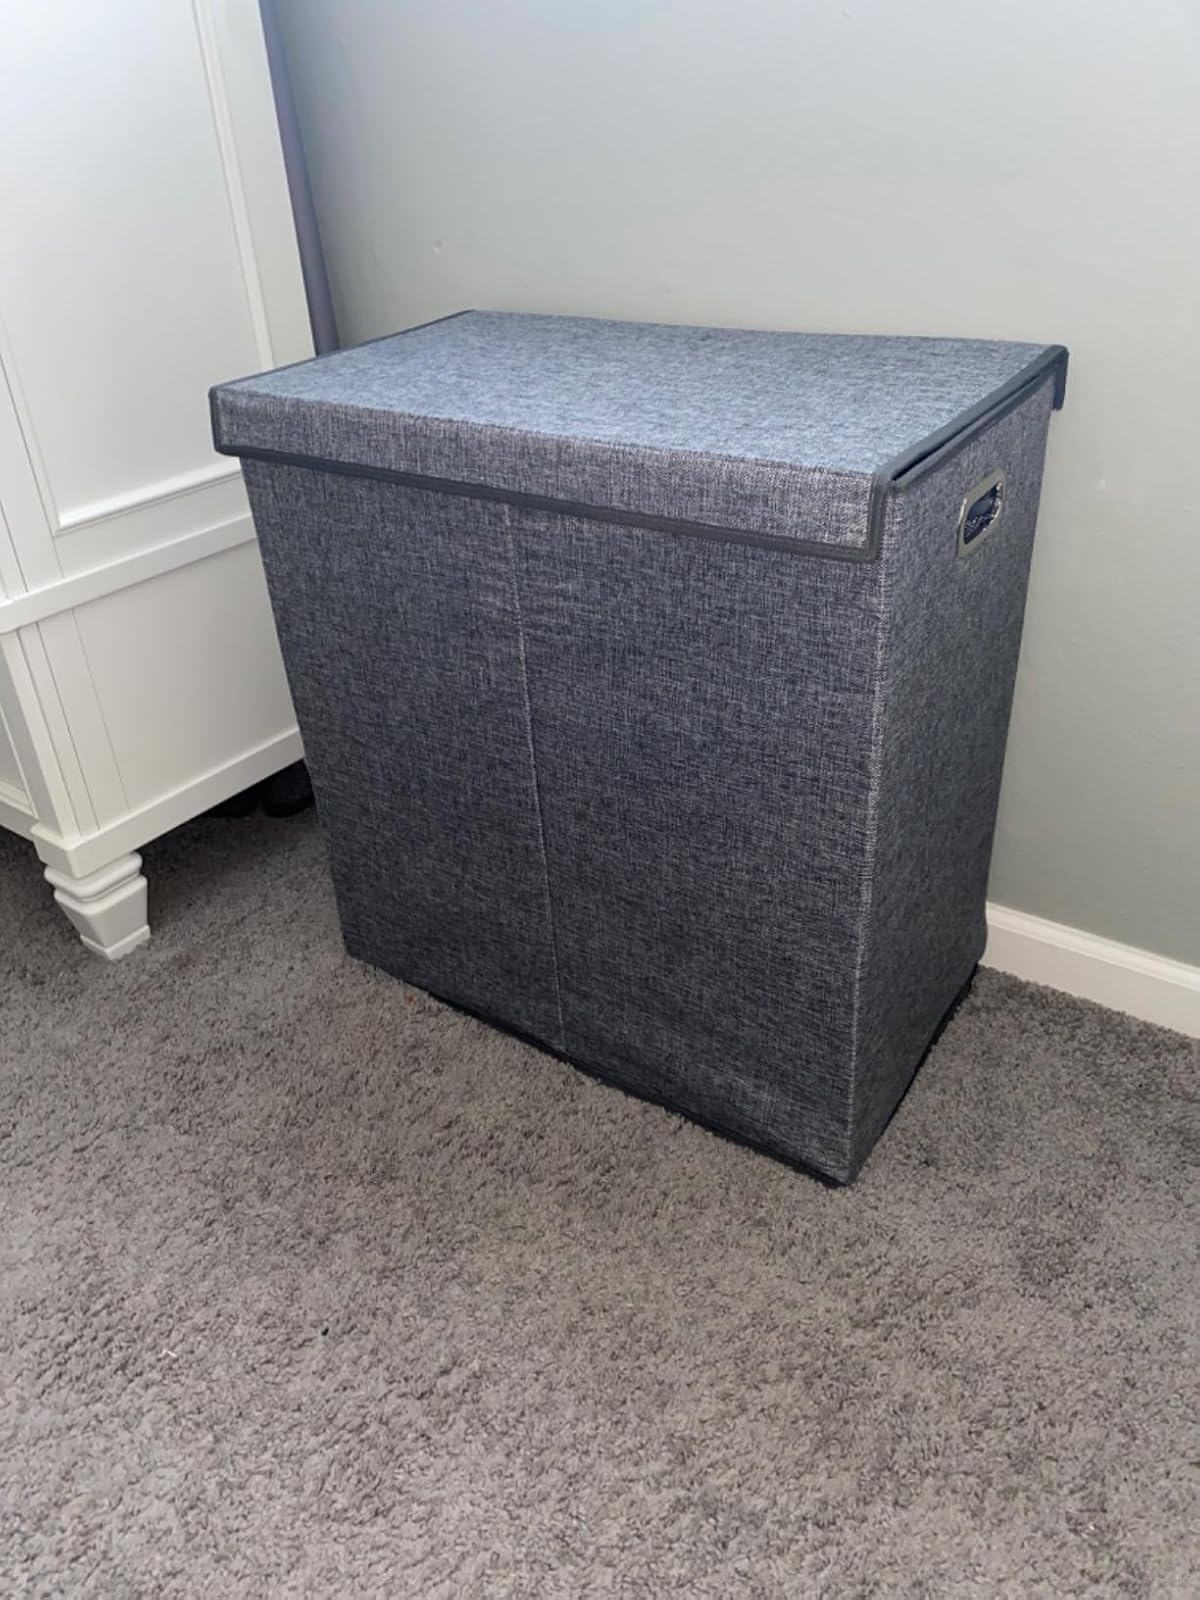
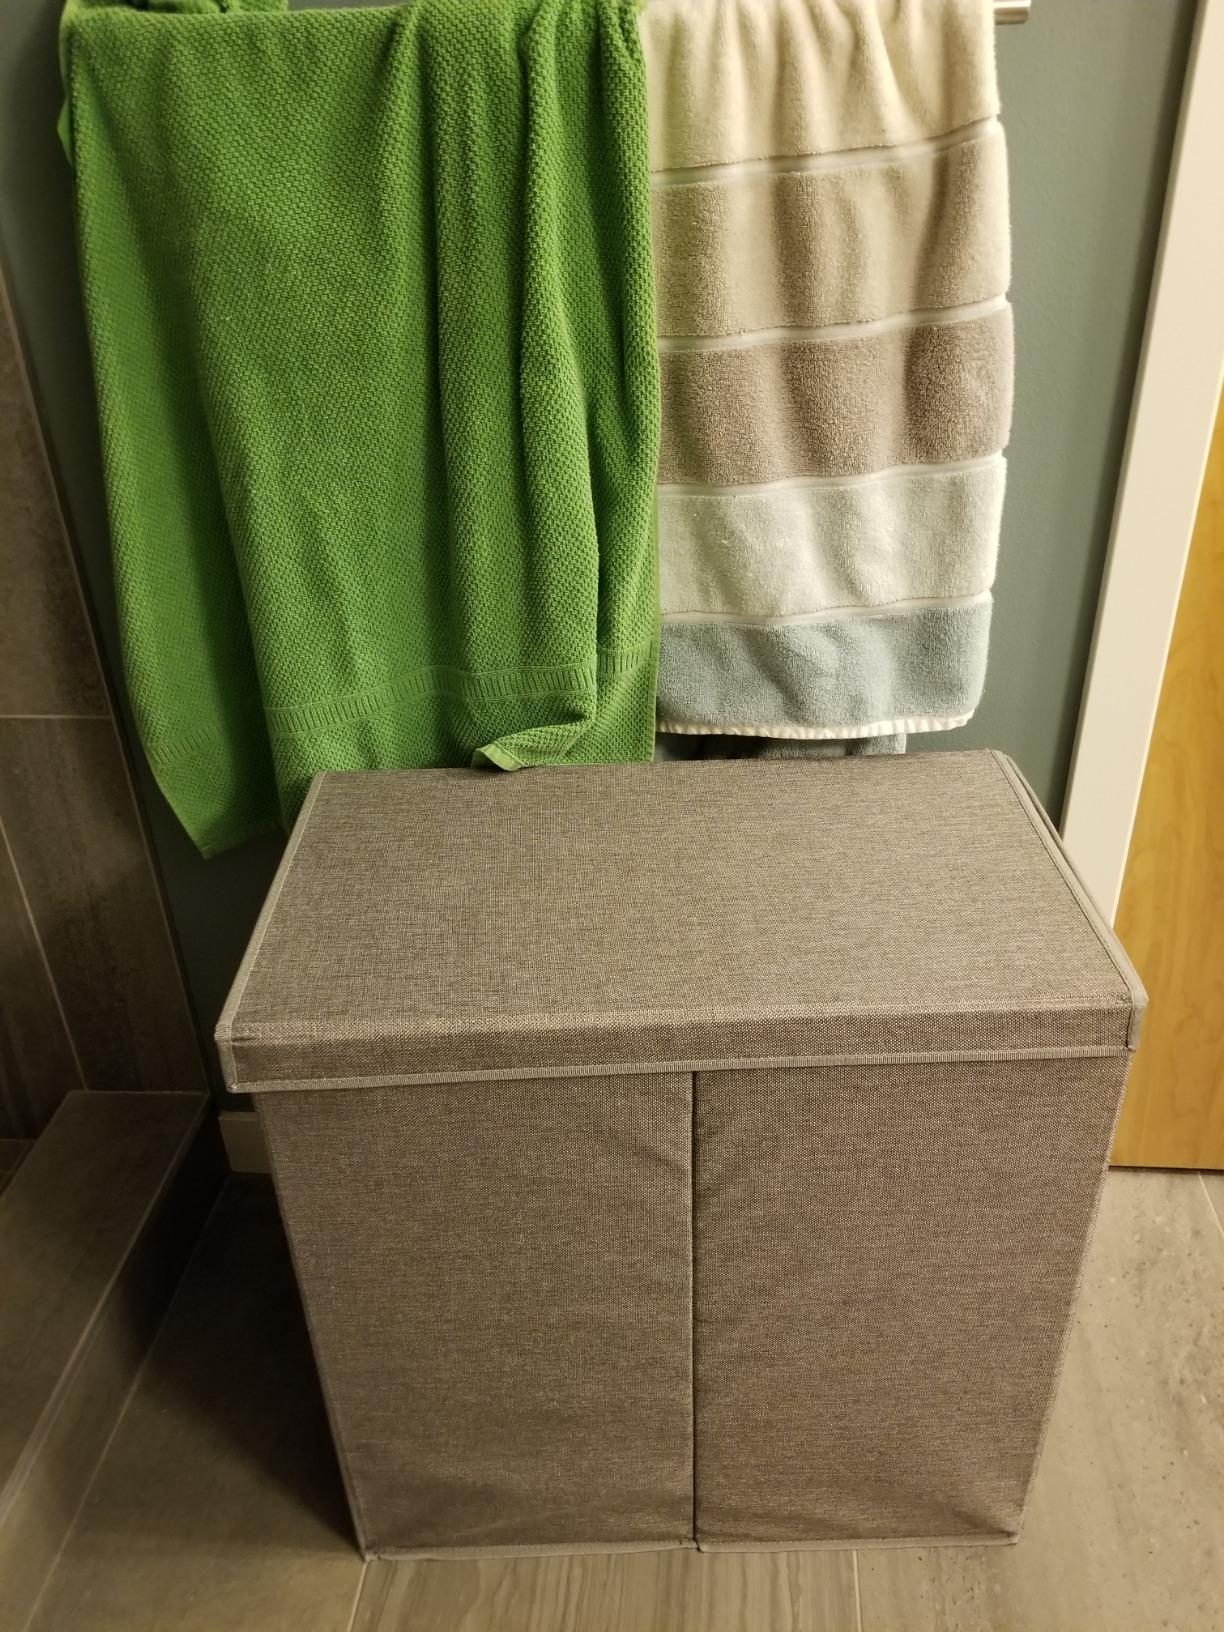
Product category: items_hamper
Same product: yes